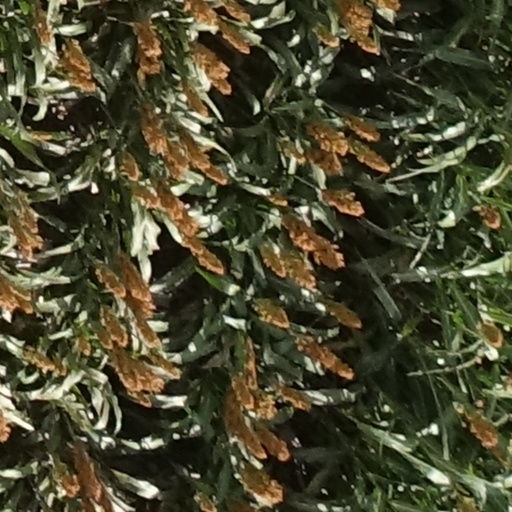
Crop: sorghum